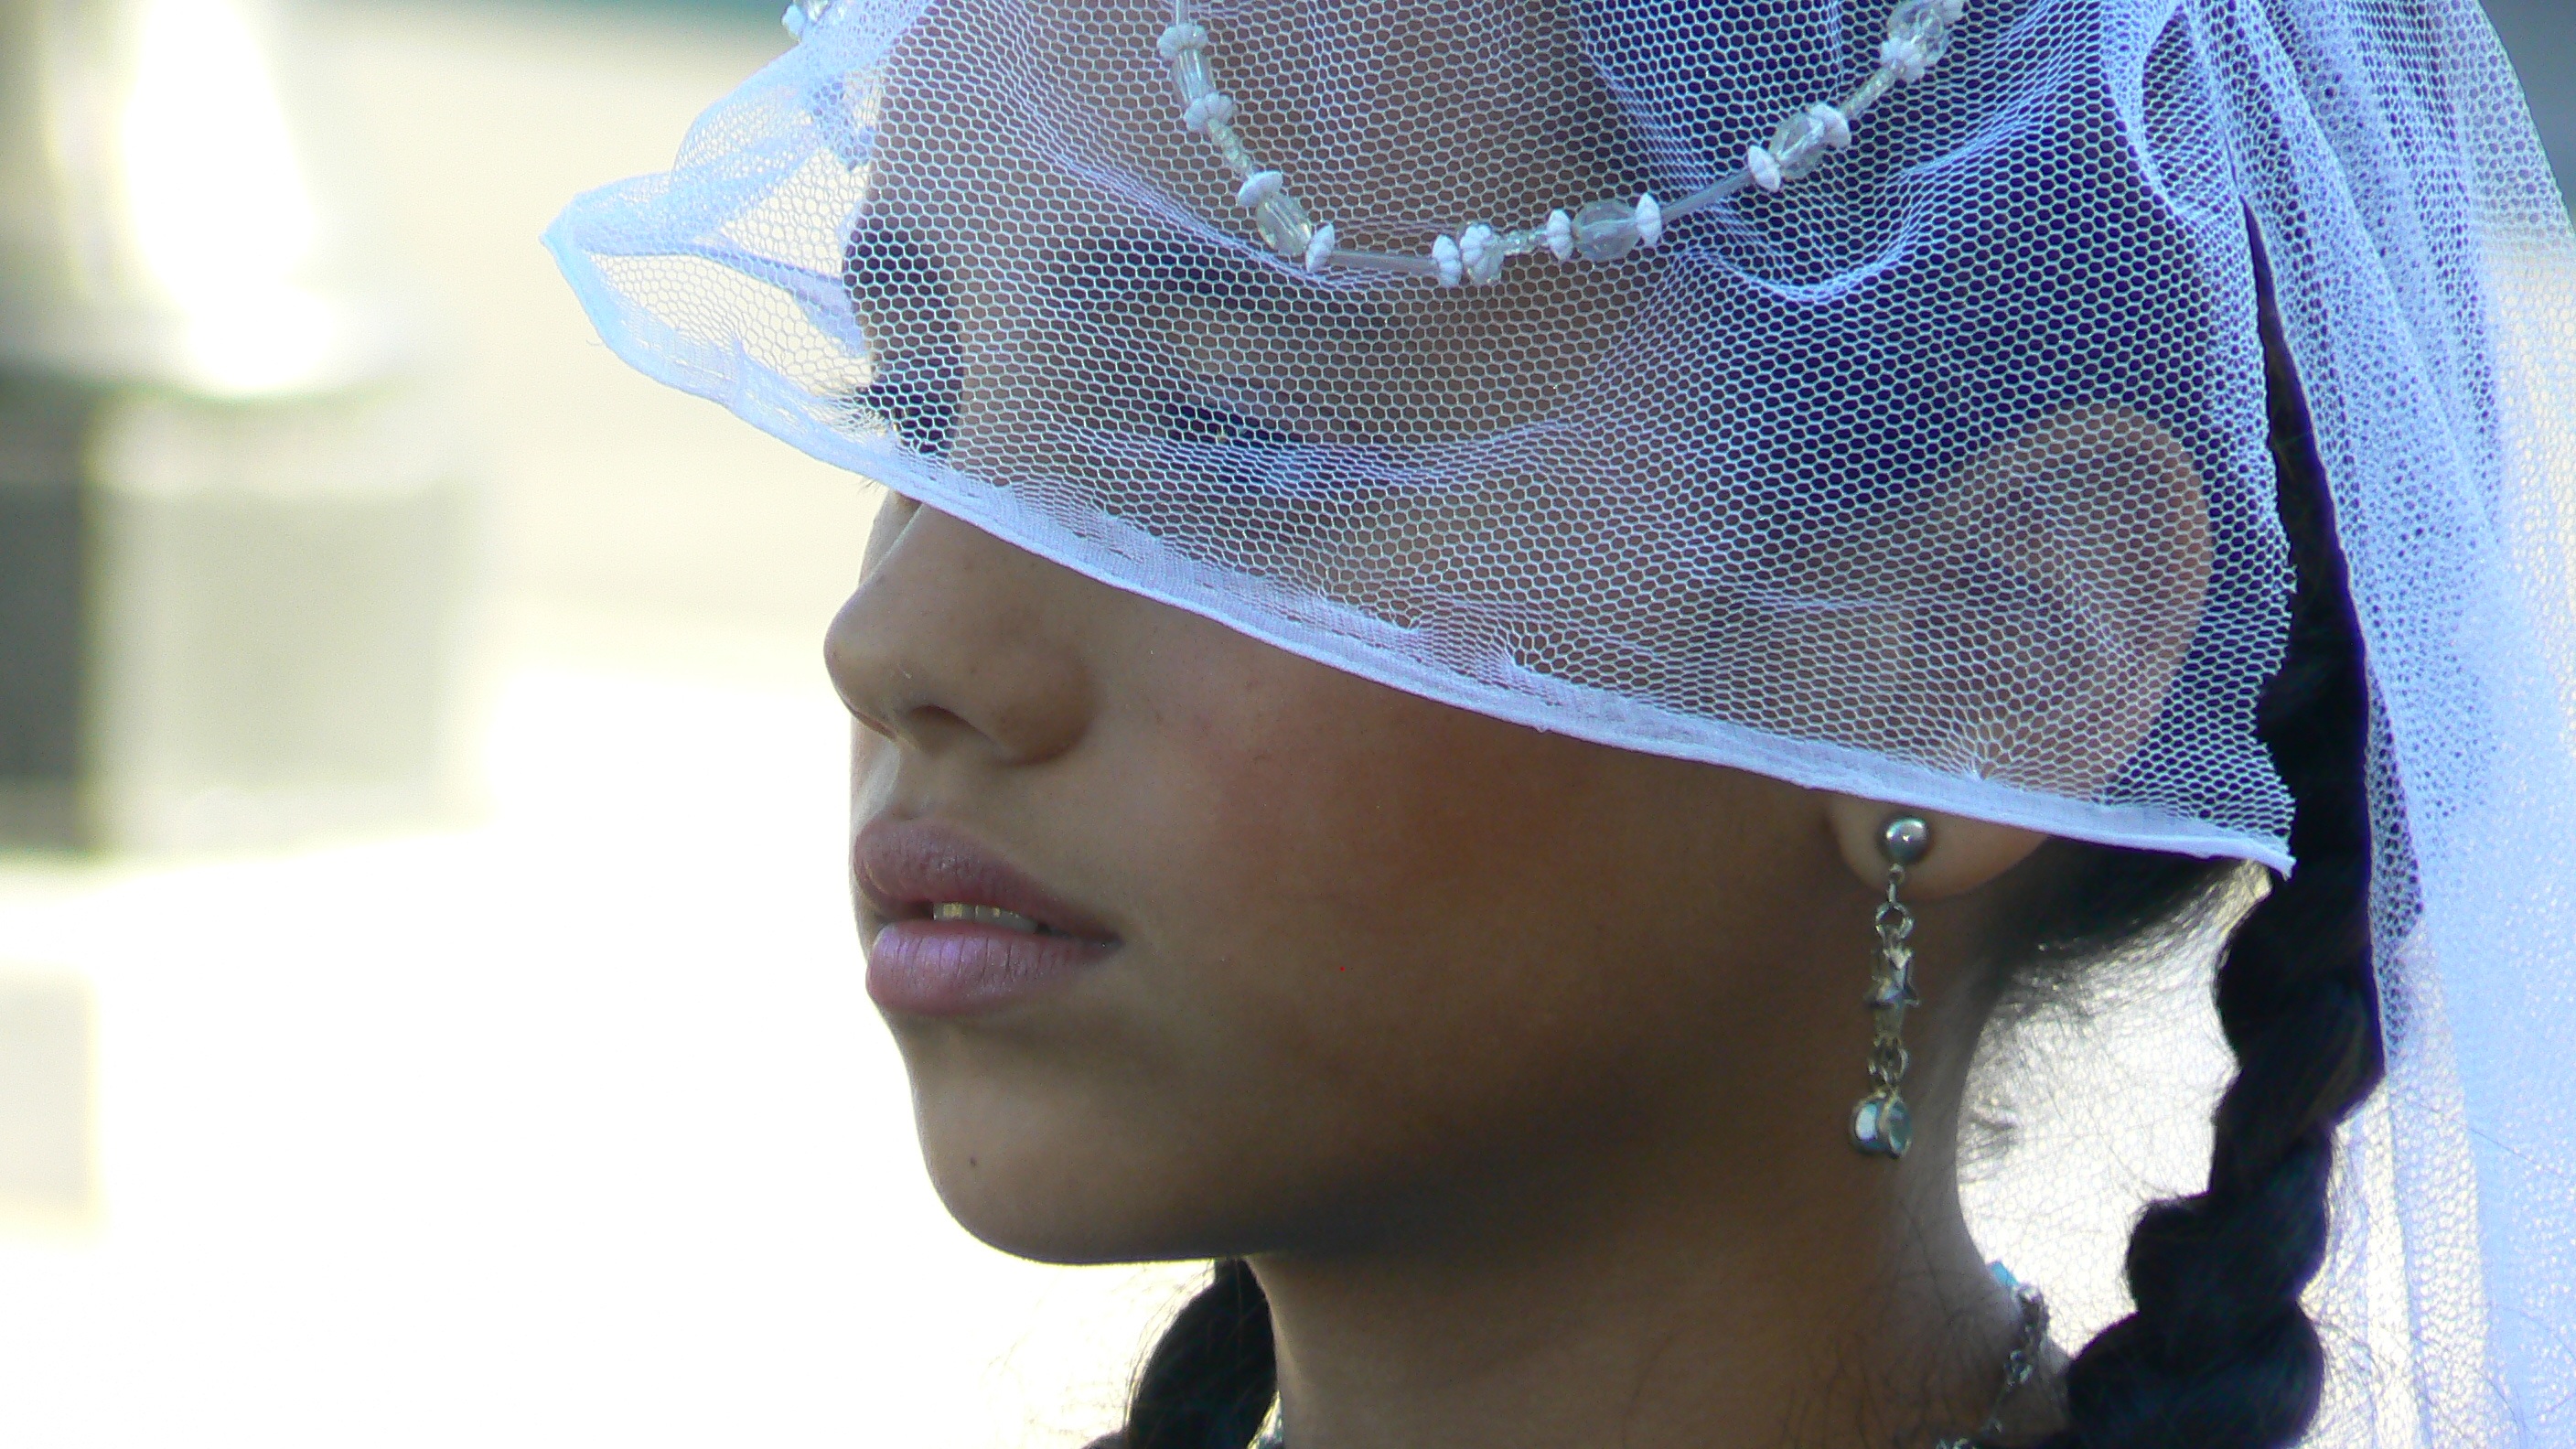
girl, child, hat, blue, clothing, headgear, cuba, face, cap, character, veil, fashion accessory